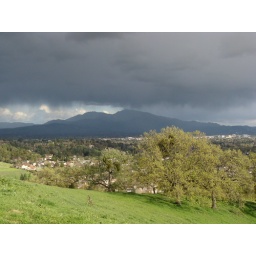
I took this from the top of the hill around the corner from our house